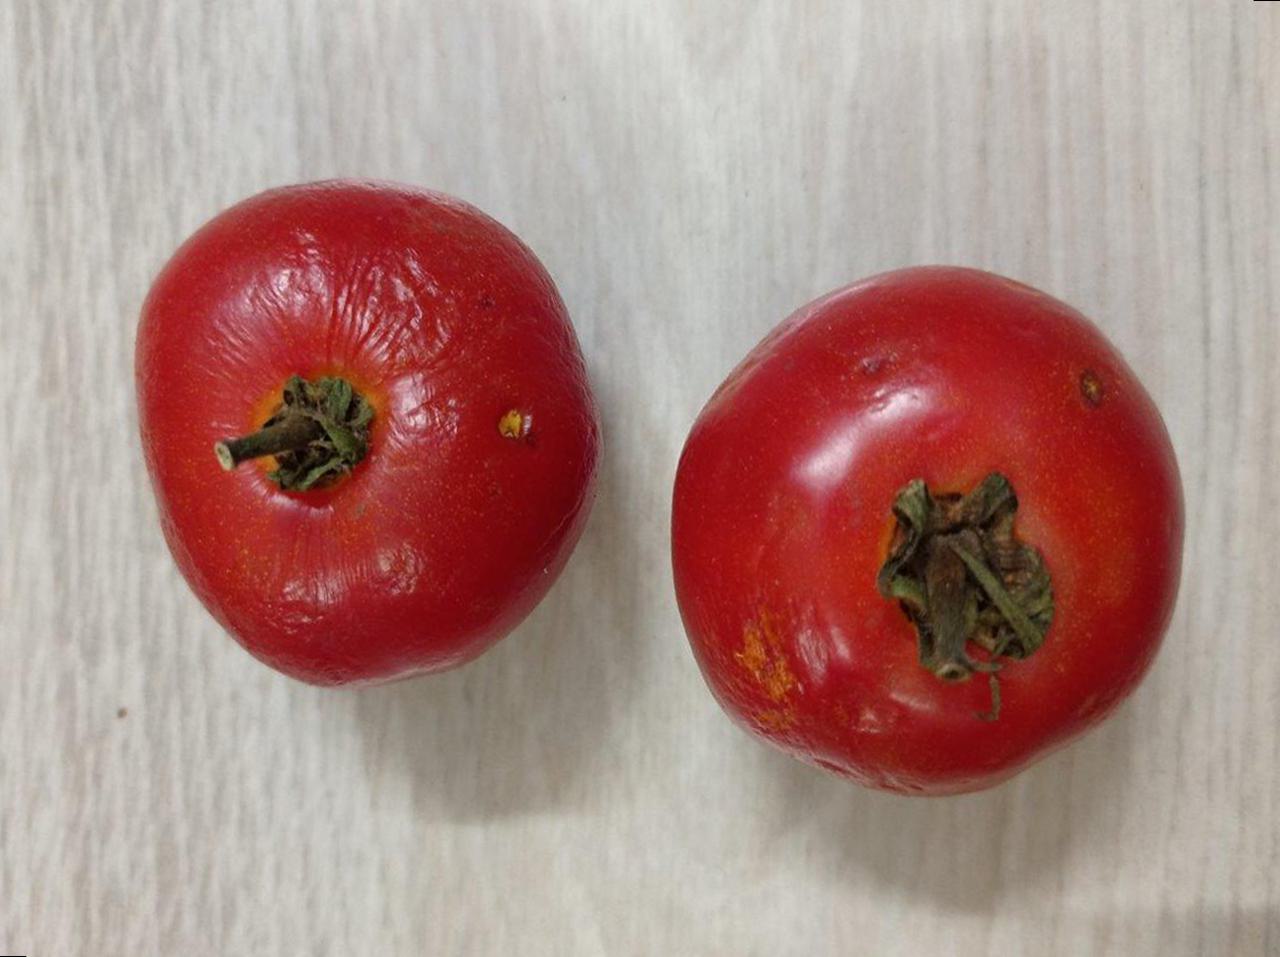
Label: Rotten